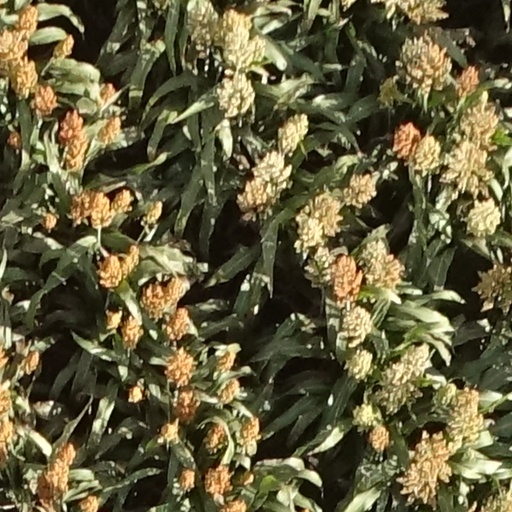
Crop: sorghum